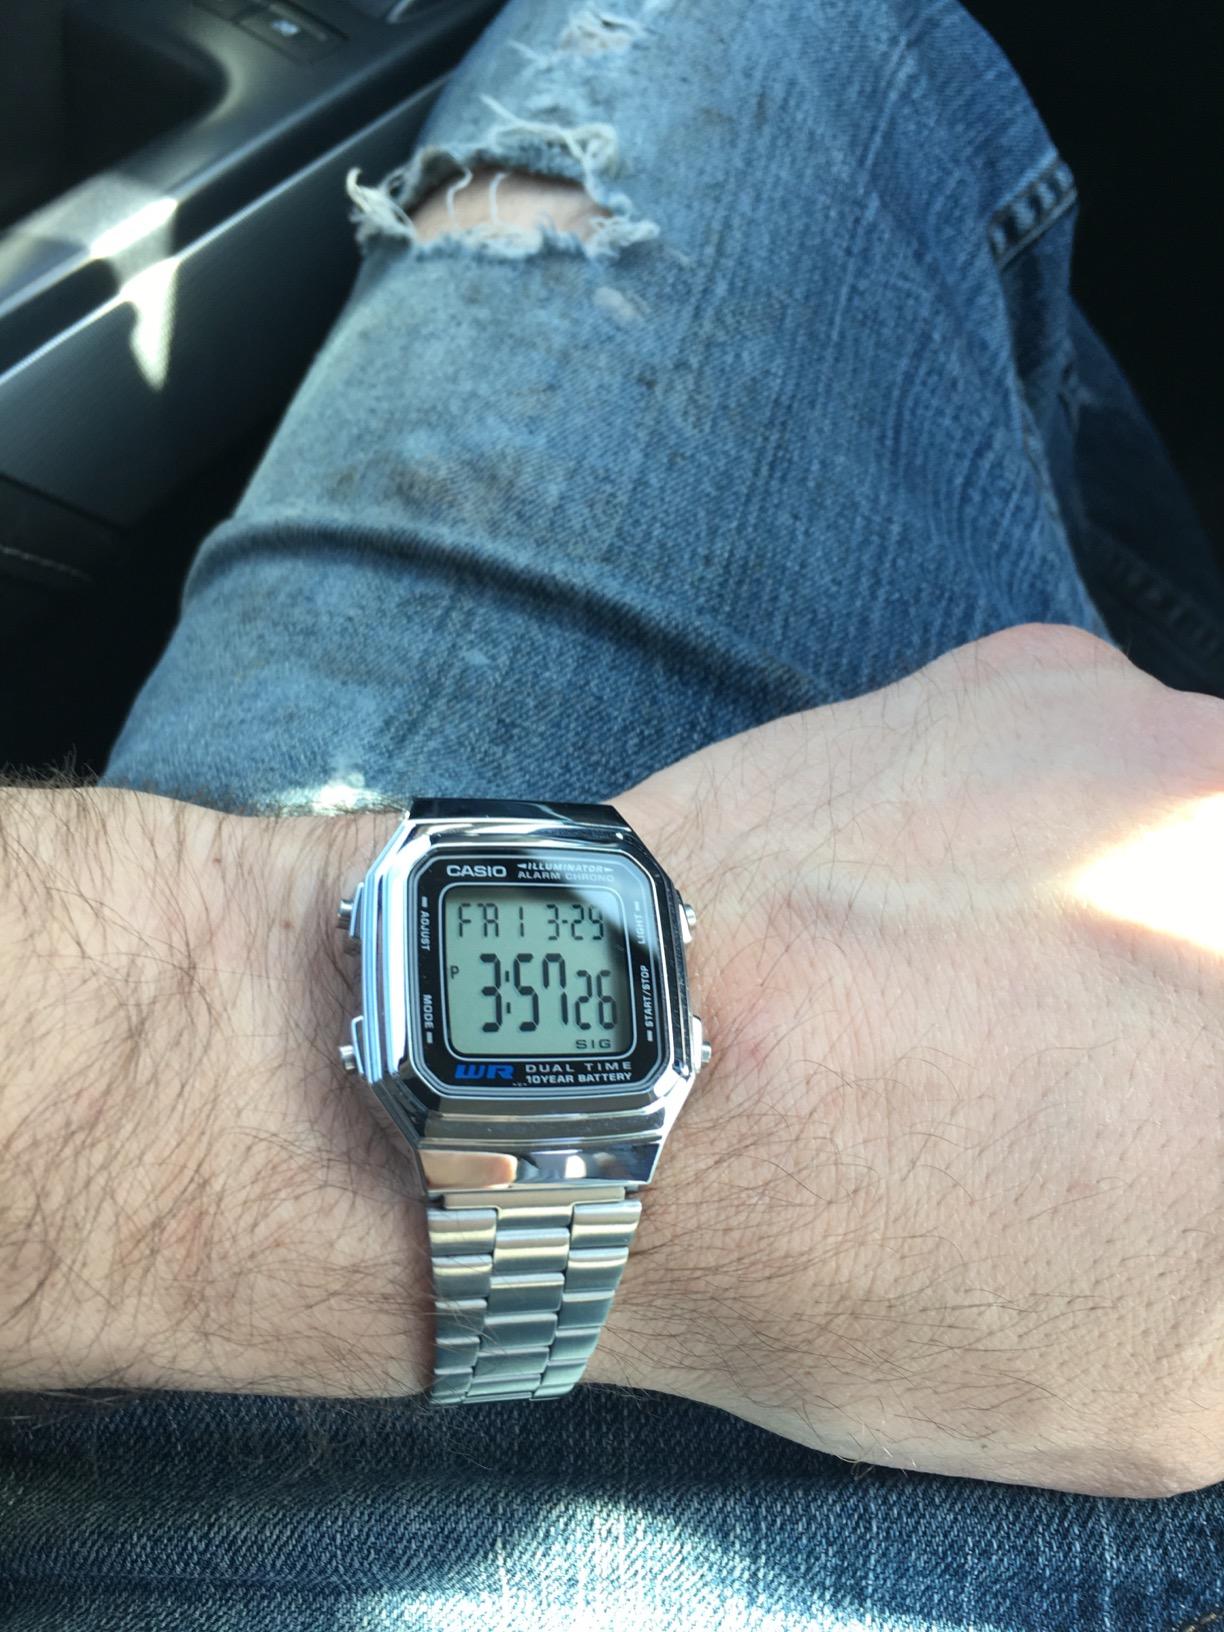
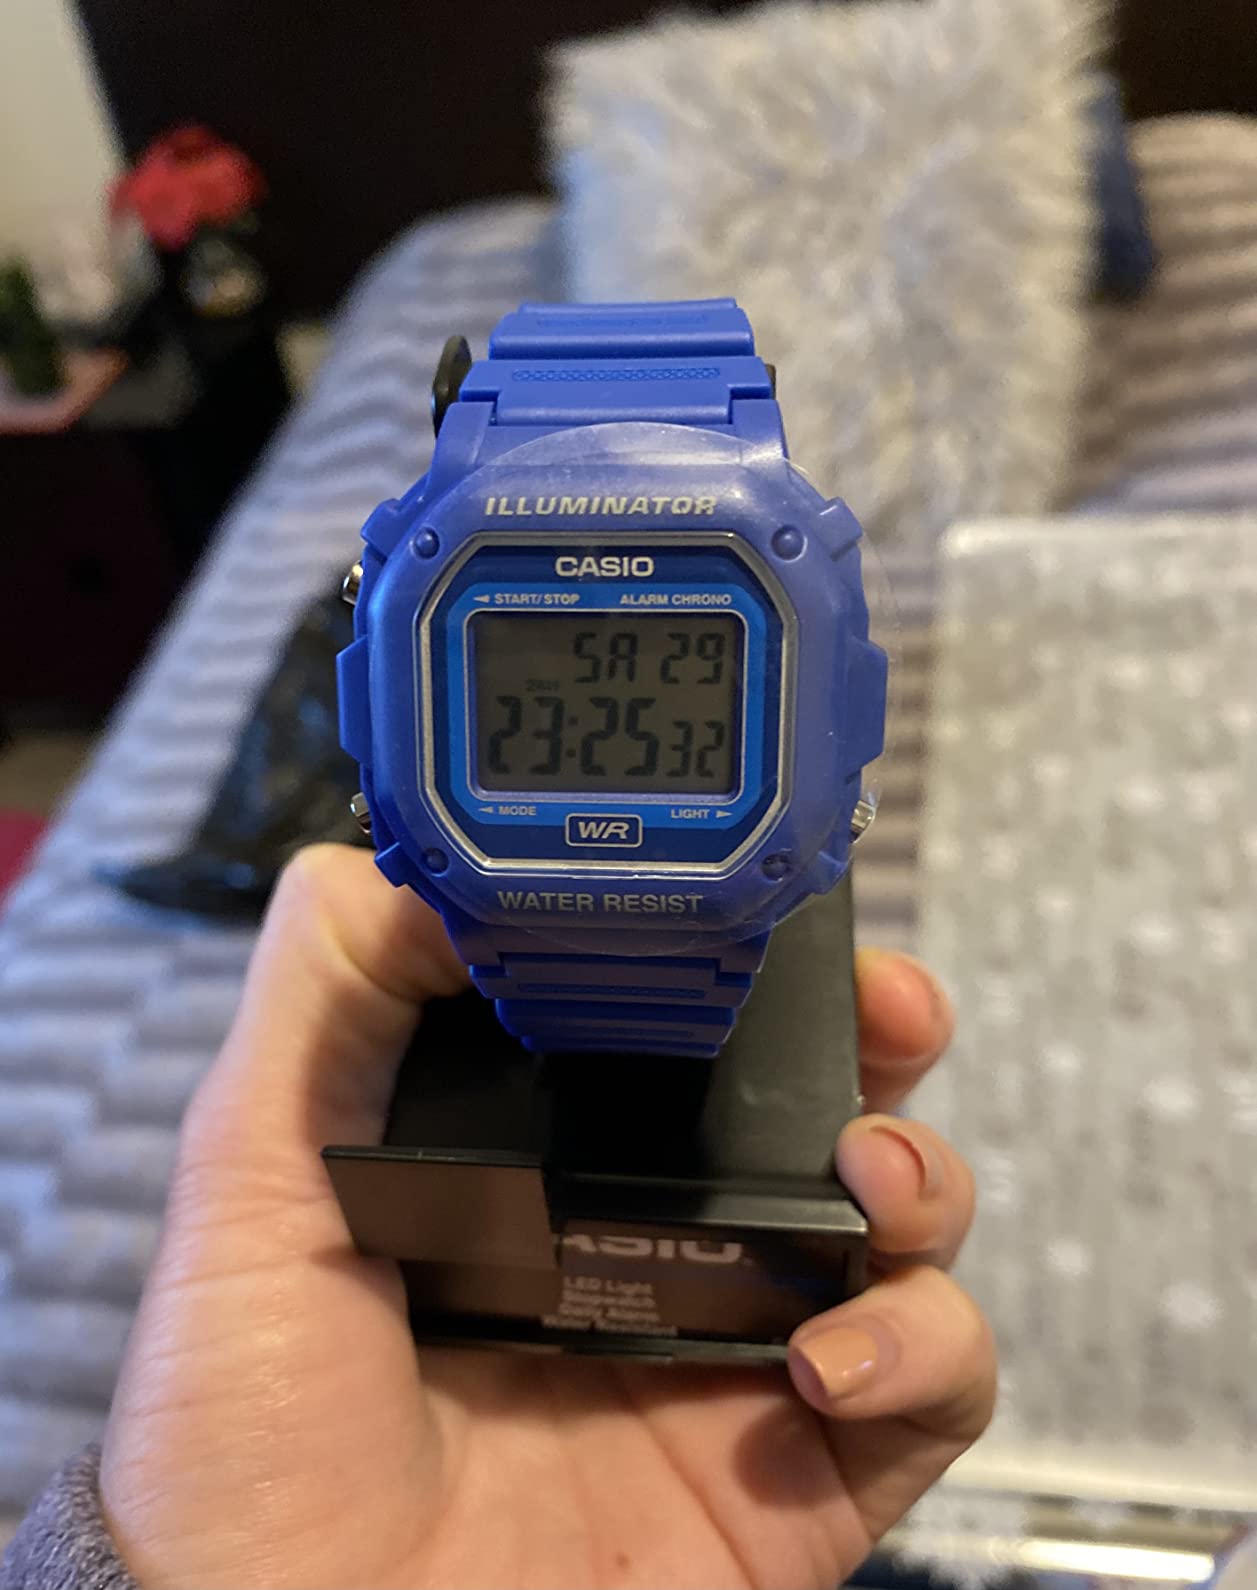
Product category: accessories_watch
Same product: no